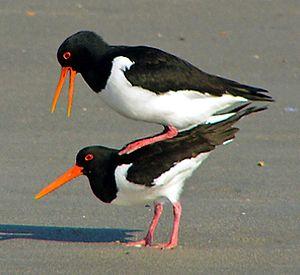
Huîtrier pie Italiano: beccaccia di mare 日本語: ミヤコドリ Português: Ostraceiro-europeu Русский: Овёс Suomi: Meriharakka Svenska: Strandskata
Les oiseaux, encore appelés dinosaures aviens, sont une classe d'animaux vertébrés caractérisée par la bipédie, la disposition des ailes et un bec sans dents.